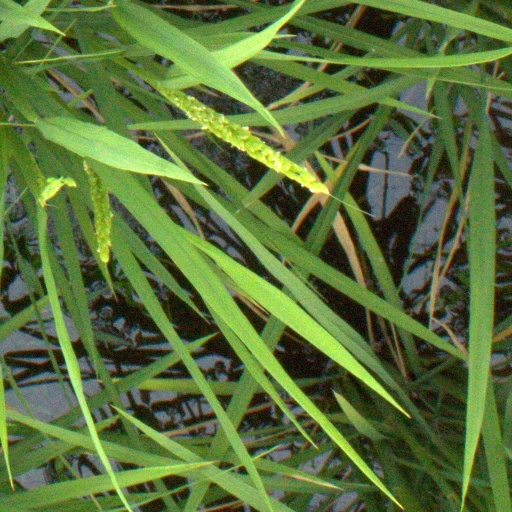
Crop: rice